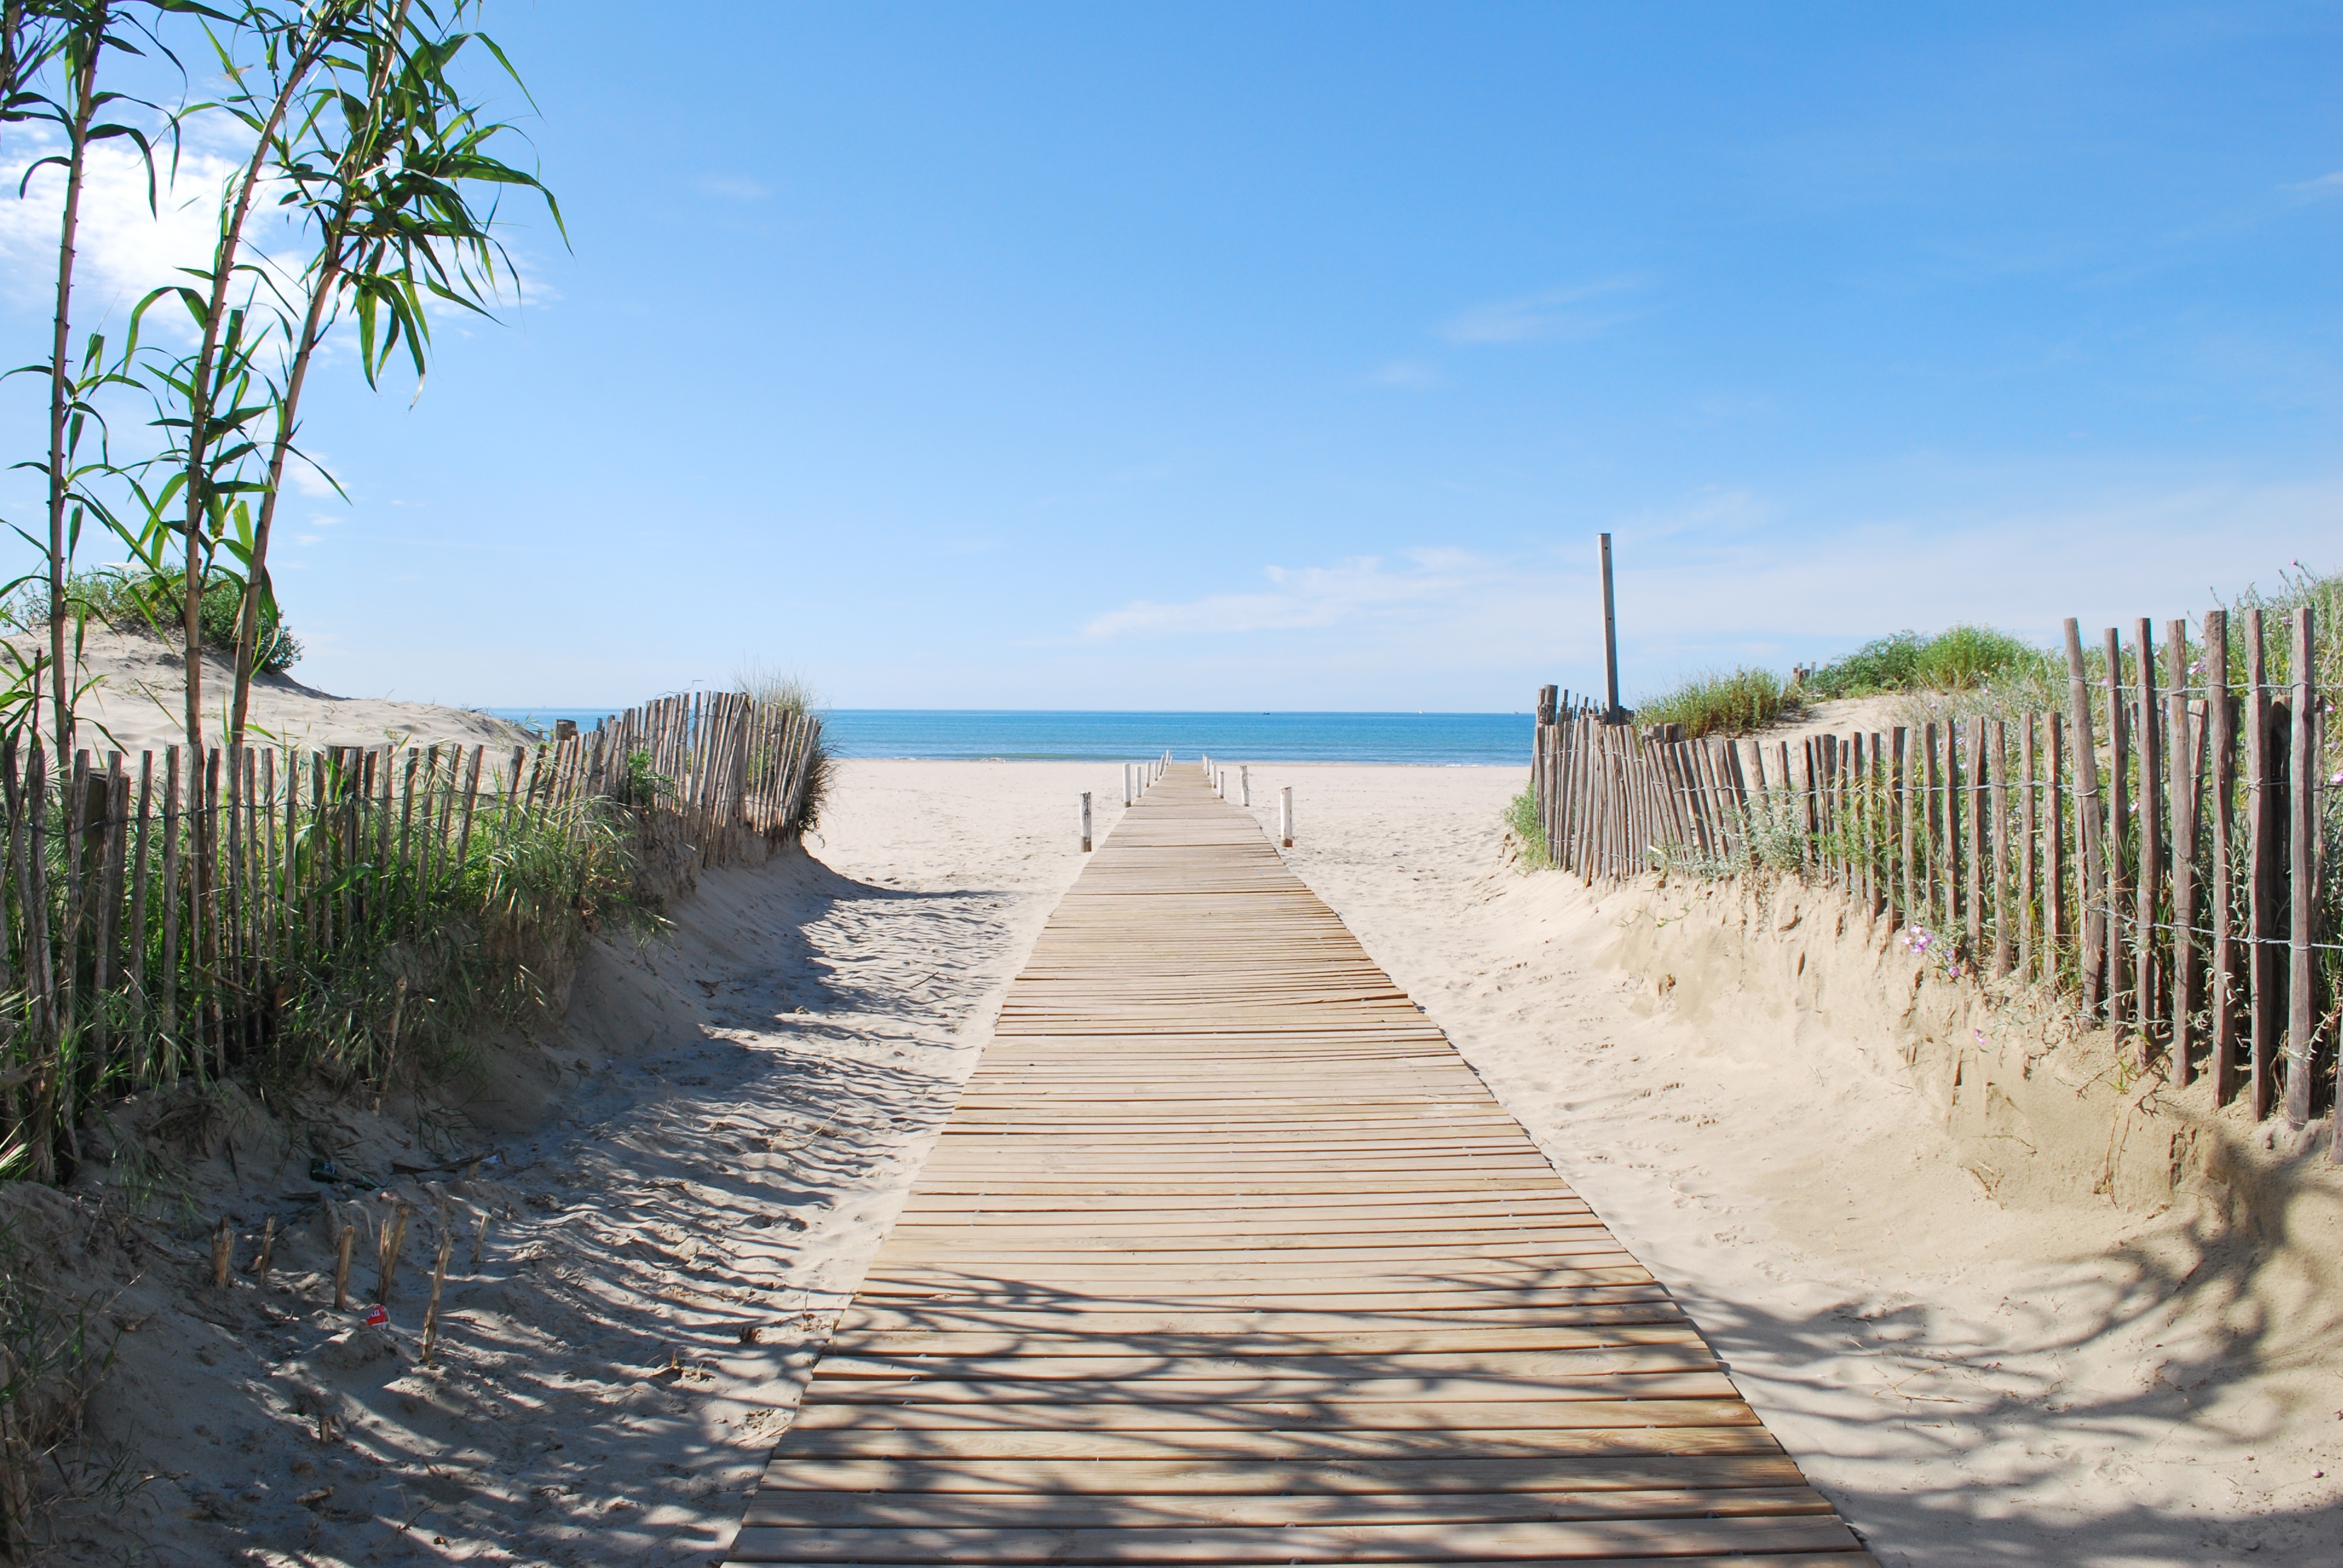
beach, sea, coast, sand, ocean, boardwalk, shore, walkway, vacation, bay, body of water, habitat